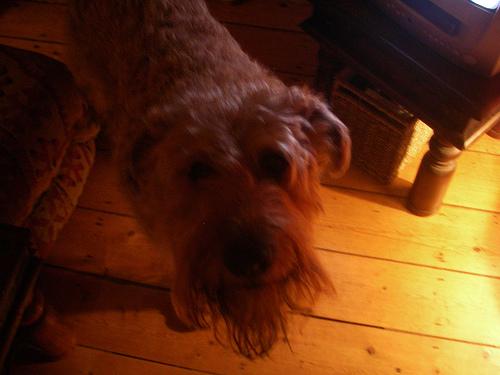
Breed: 207-n000036-Irish_terrier